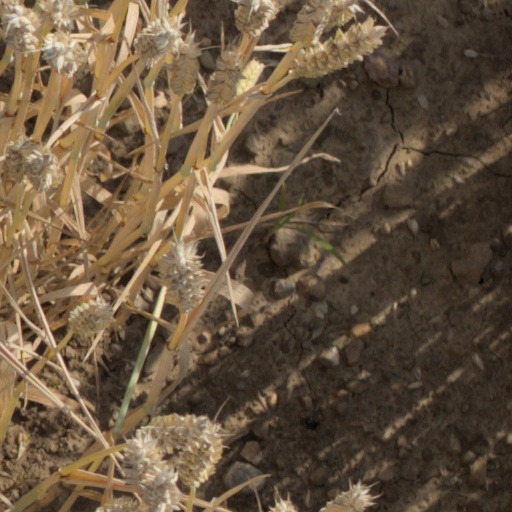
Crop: wheat